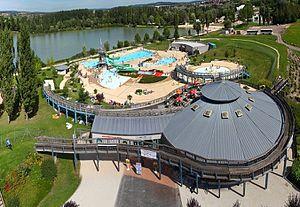
Le parc aquatique Ludolac de Vesoul
Vaivre-et-Montoille est une commune française située en banlieue ouest de Vesoul, dans le département de la Haute-Saône en région Bourgogne-Franche-Comté.